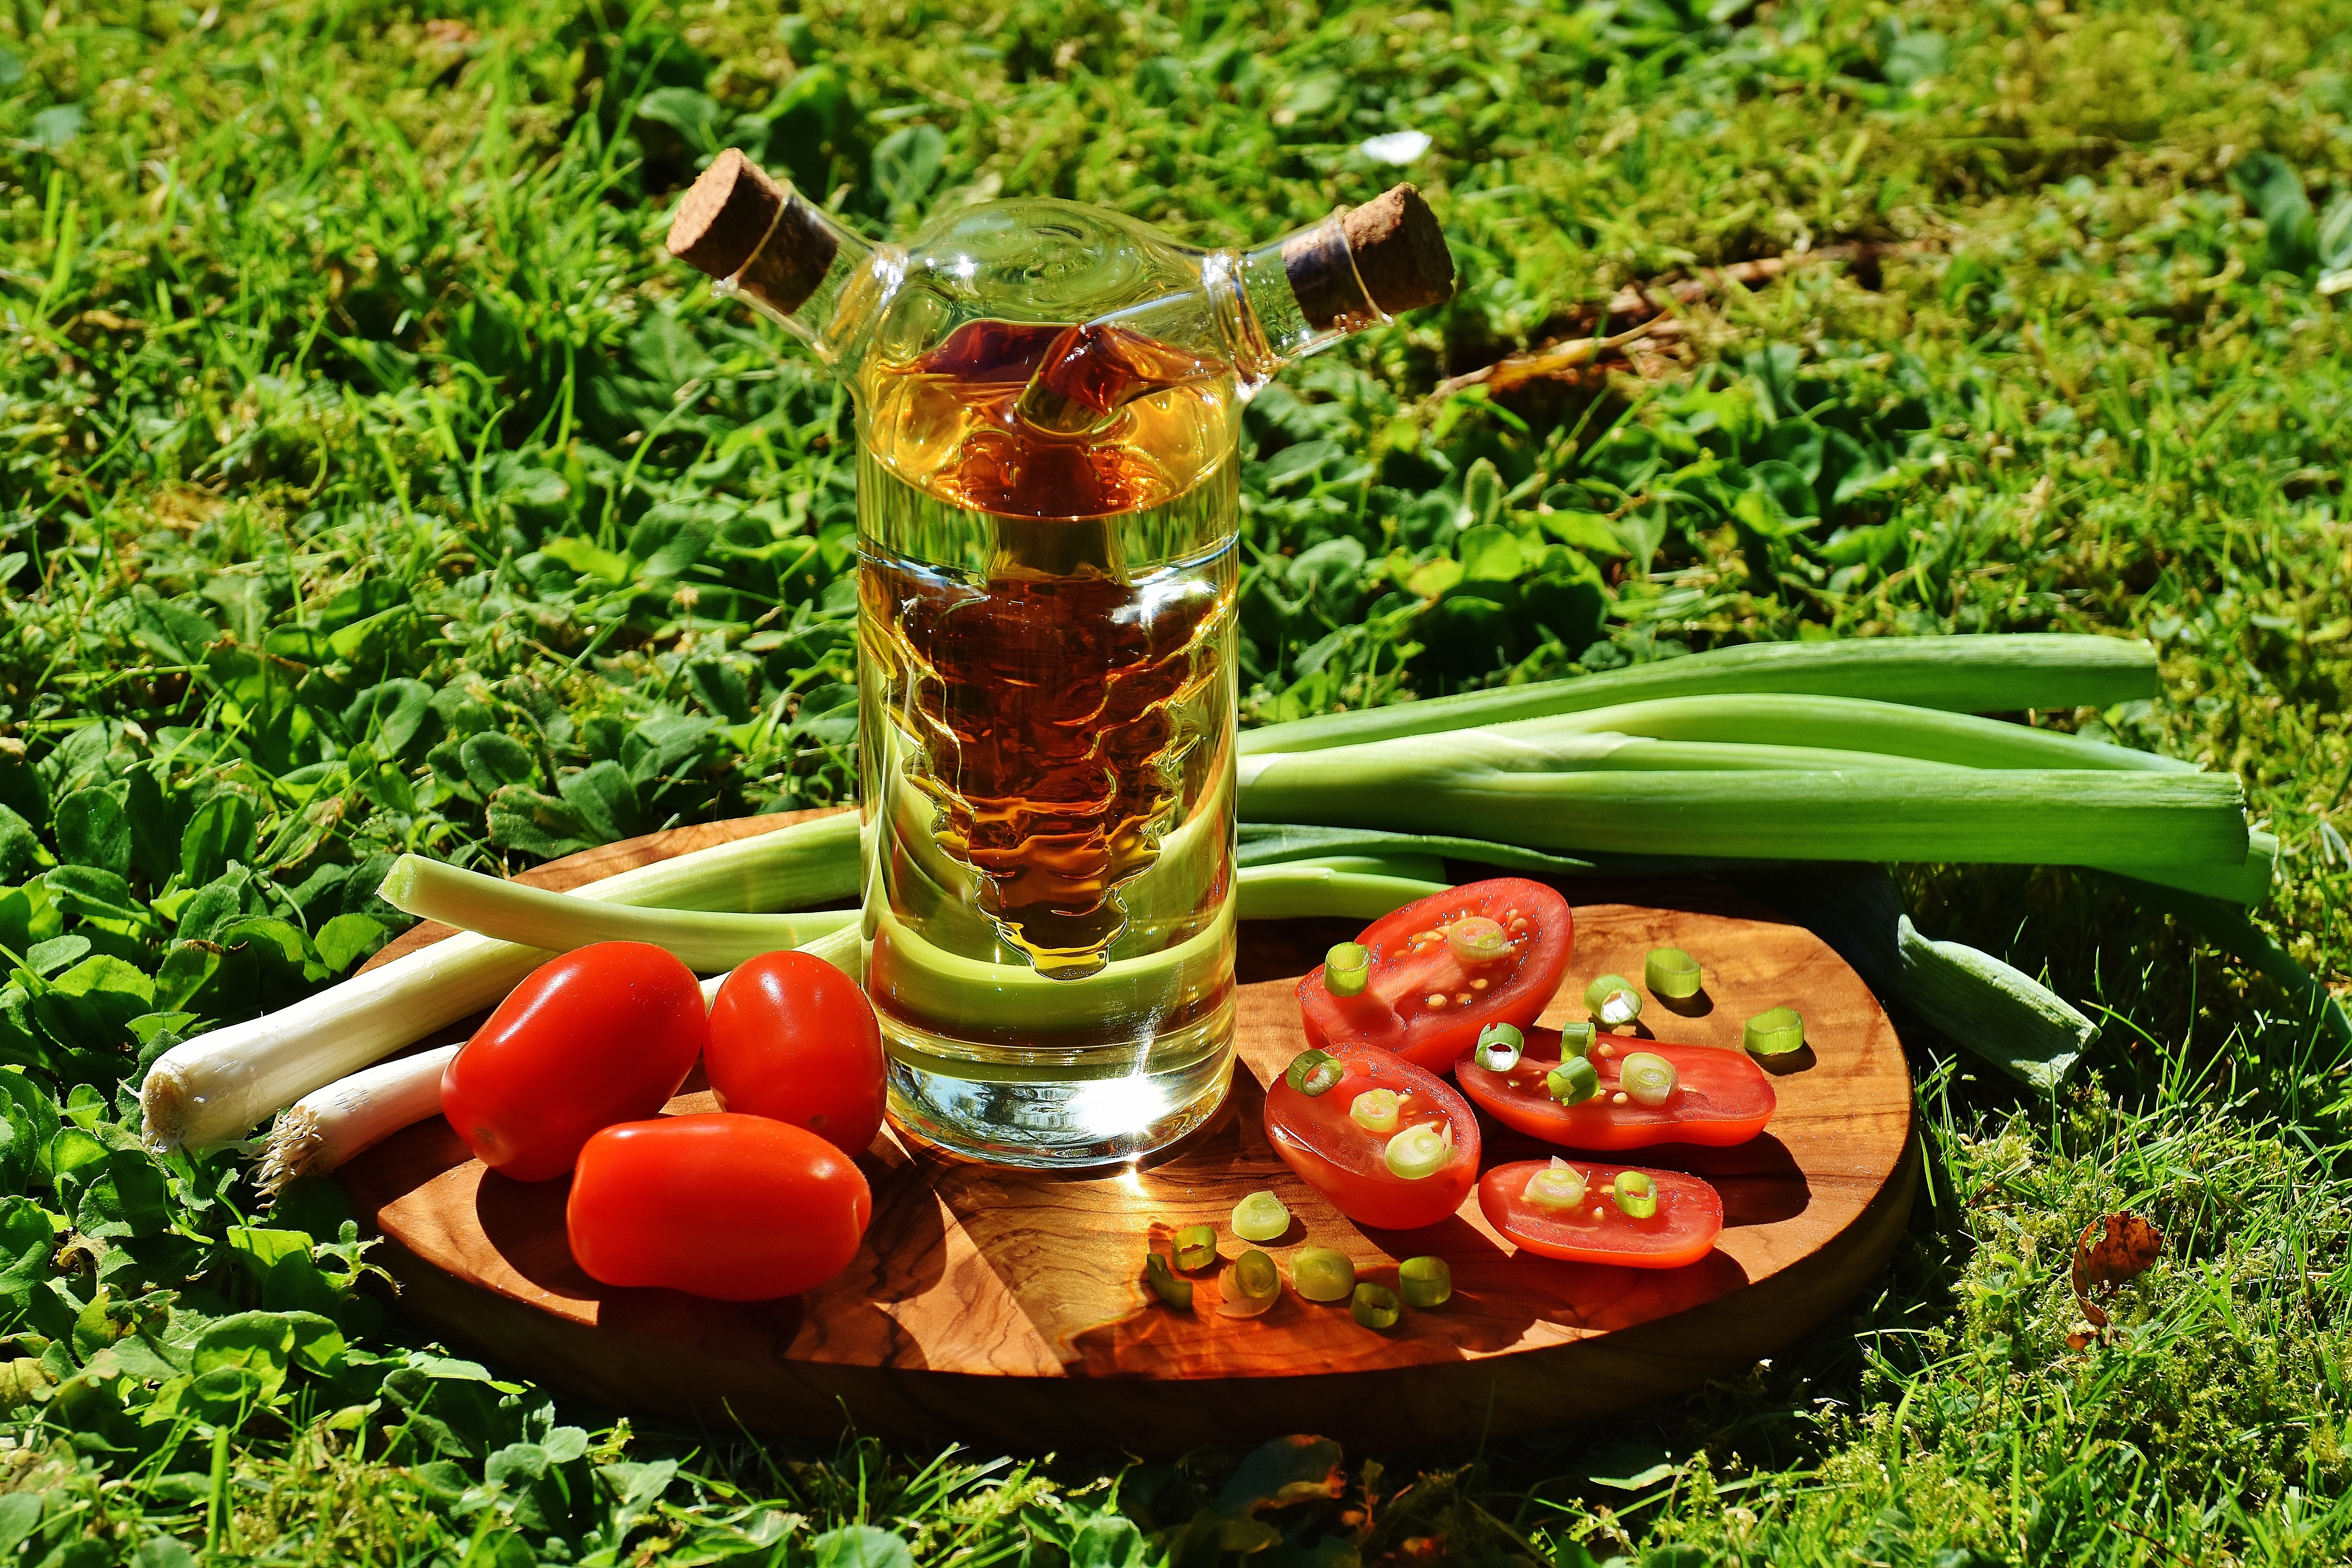
dish, meal, food, salad, red, produce, bottle, healthy, eat, delicious, cook, picnic, vegetables, tomatoes, leek, oil, frisch, vinegar, bless you, onions, cherry tomatoes, spring onions